Stefan Kuntz

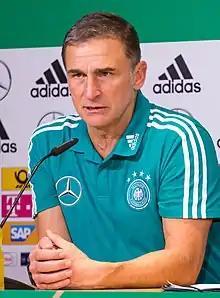
Kuntz in 2018

Stefan Kuntz (born 30 October 1962) is a German professional football manager and former player who played as a striker. He was most recently the head coach of the Turkish national team.